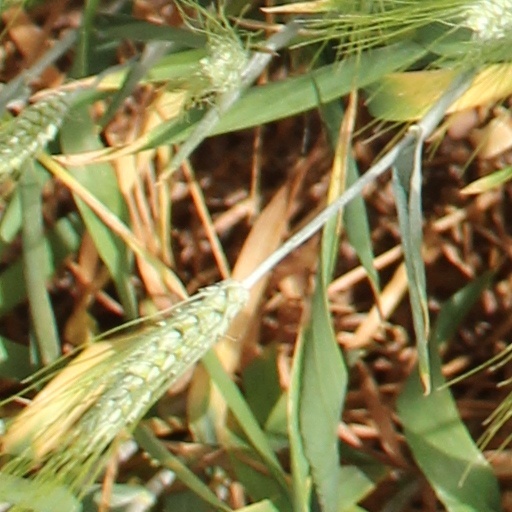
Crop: wheat